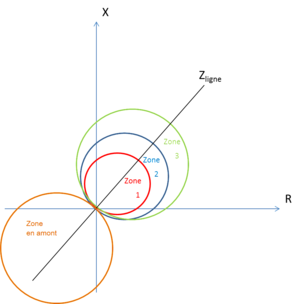
Une protection de distance est un relais de protection destiné à surveiller l'état de certains éléments d'un réseau électrique, en particulier les lignes ou câbles haute tension, mais également les transformateurs de puissance et les générateurs. Elle a pour fonction de détecter les défauts électriques, et de donner au disjoncteur l'ordre d'ouvrir pour mettre hors tension la ligne. Elle forme l'épine dorsale de la protection des réseaux électriques.